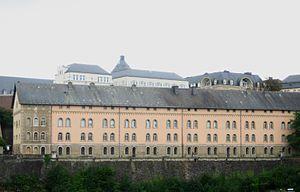
Les Archives nationales de Luxembourg constituent la mémoire historique du Grand-Duché de Luxembourg ainsi que de la société luxembourgeoise. En effet, les sources historiques y conservées témoignent du passé politique, religieux, culturel, social et économique du Luxembourg. Elles constituent une des plus grandes richesses du patrimoine national et permettent de reconstituer et de mieux comprendre l’histoire du Grand-Duché. Les ANLux font partie des instituts culturels de l’État et sont placées sous la tutelle officielle du Ministère de la Culture.